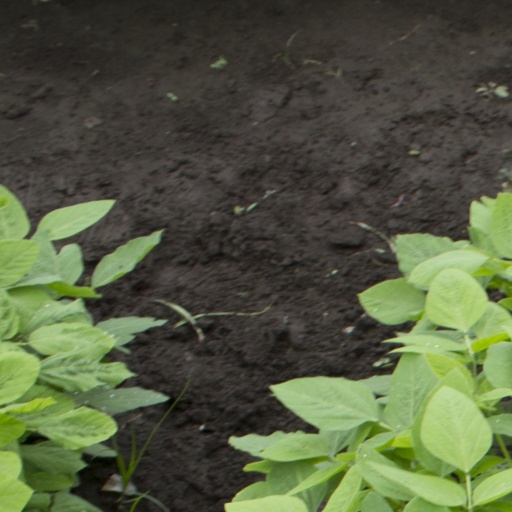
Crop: soybean